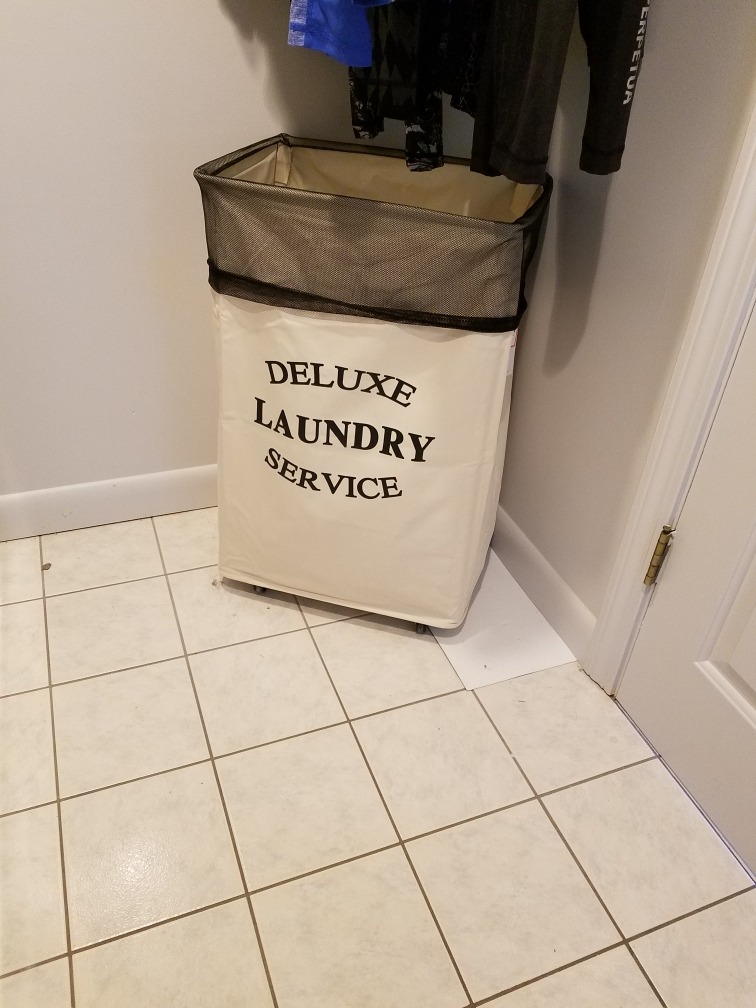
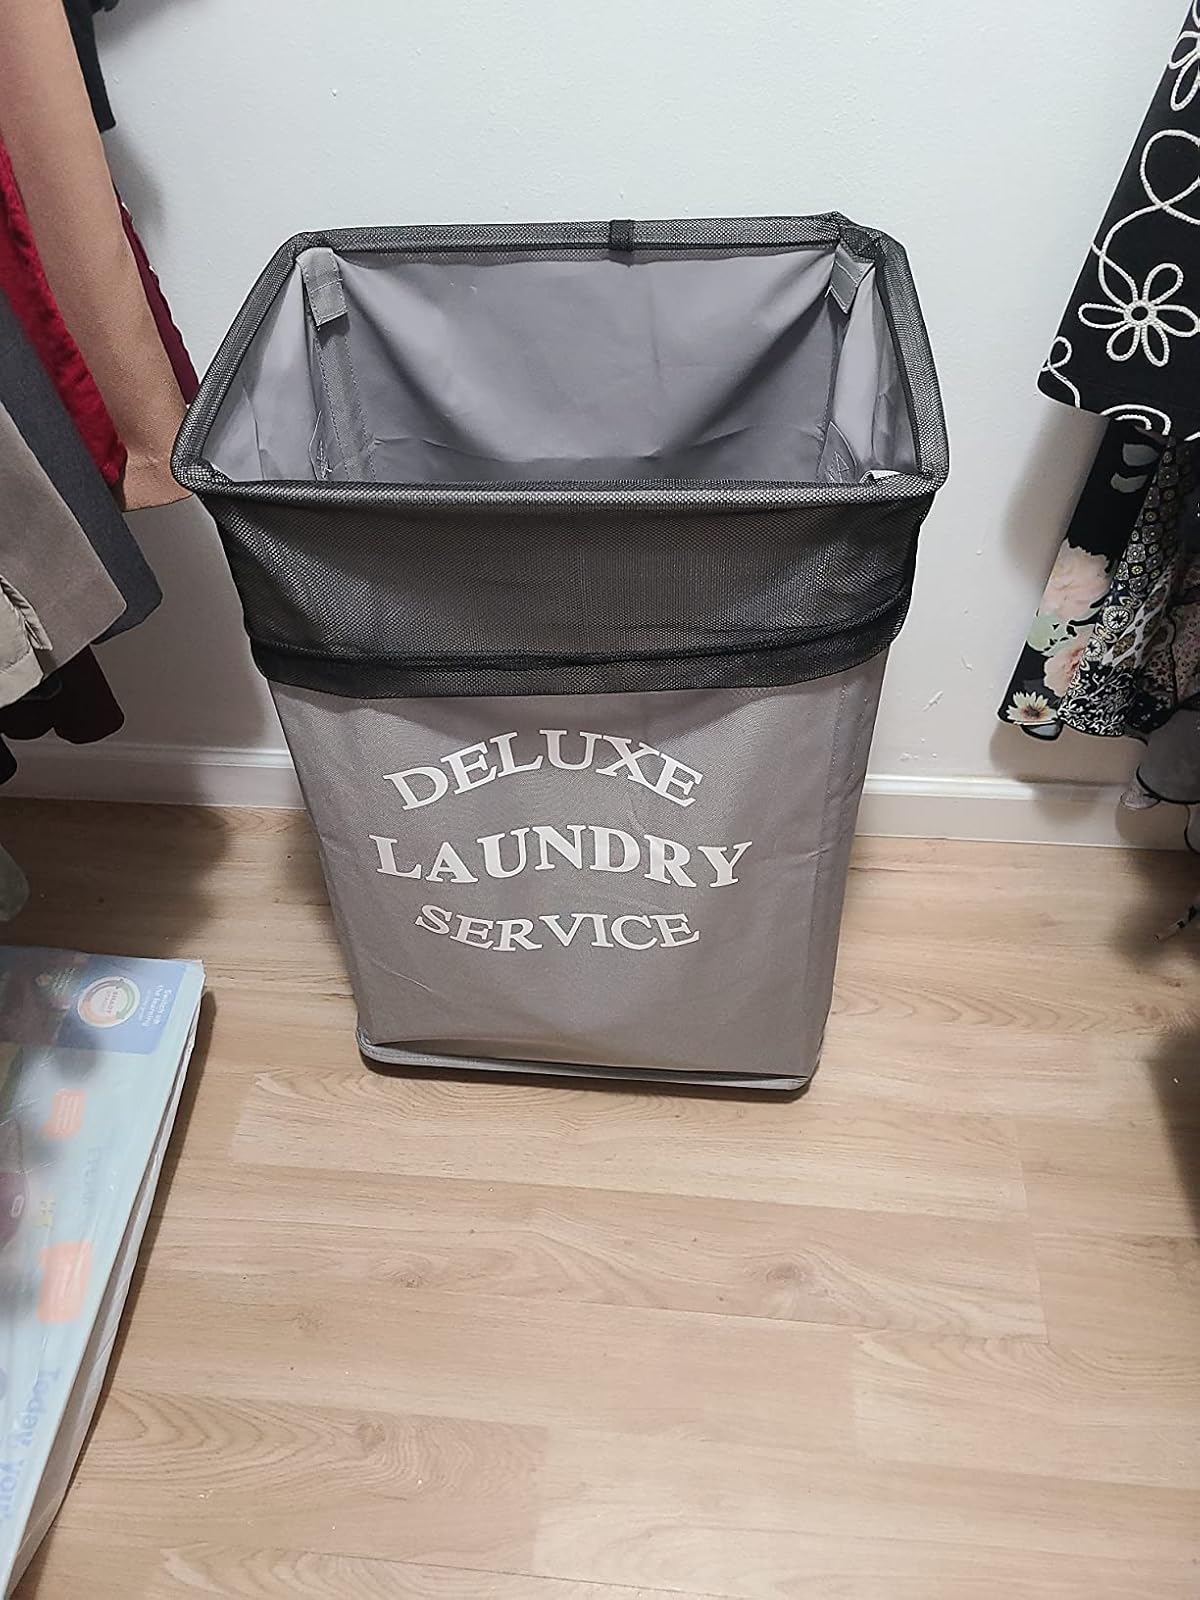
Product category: items_hamper
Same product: no